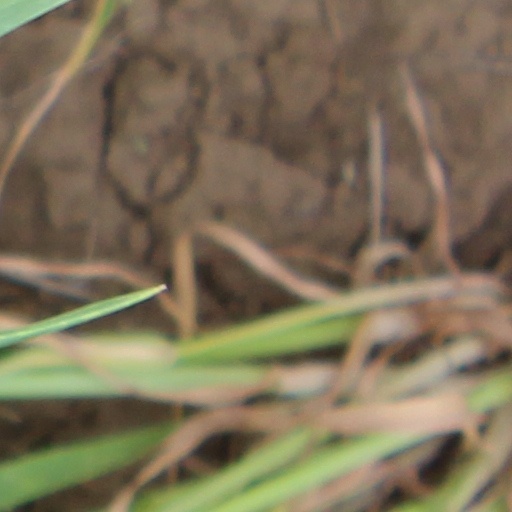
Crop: wheat